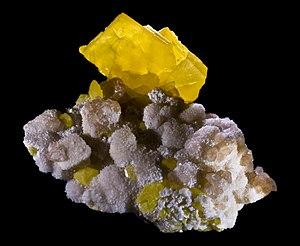
Soufre - aragonite et célestine Localité
La chimie est une science de la nature qui étudie la matière et ses transformations, et plus précisément :
Le soufre ou soufre natif est un minéral naturel non-métallique, un corps chimique simple composé de soufre et de formule chimique S₈ qui appartient à la catégorie minérale des éléments natifs. C’est une espèce minérale rare dans la nature, agréée par l’Association internationale de minéralogie sous le nom anglo-saxon ou latin équivalent de sulphur, souvent écrit sulfur en américain.
Le soufre est l'élément chimique de numéro atomique 16, de symbole S. C'est un membre du groupe des chalcogènes.